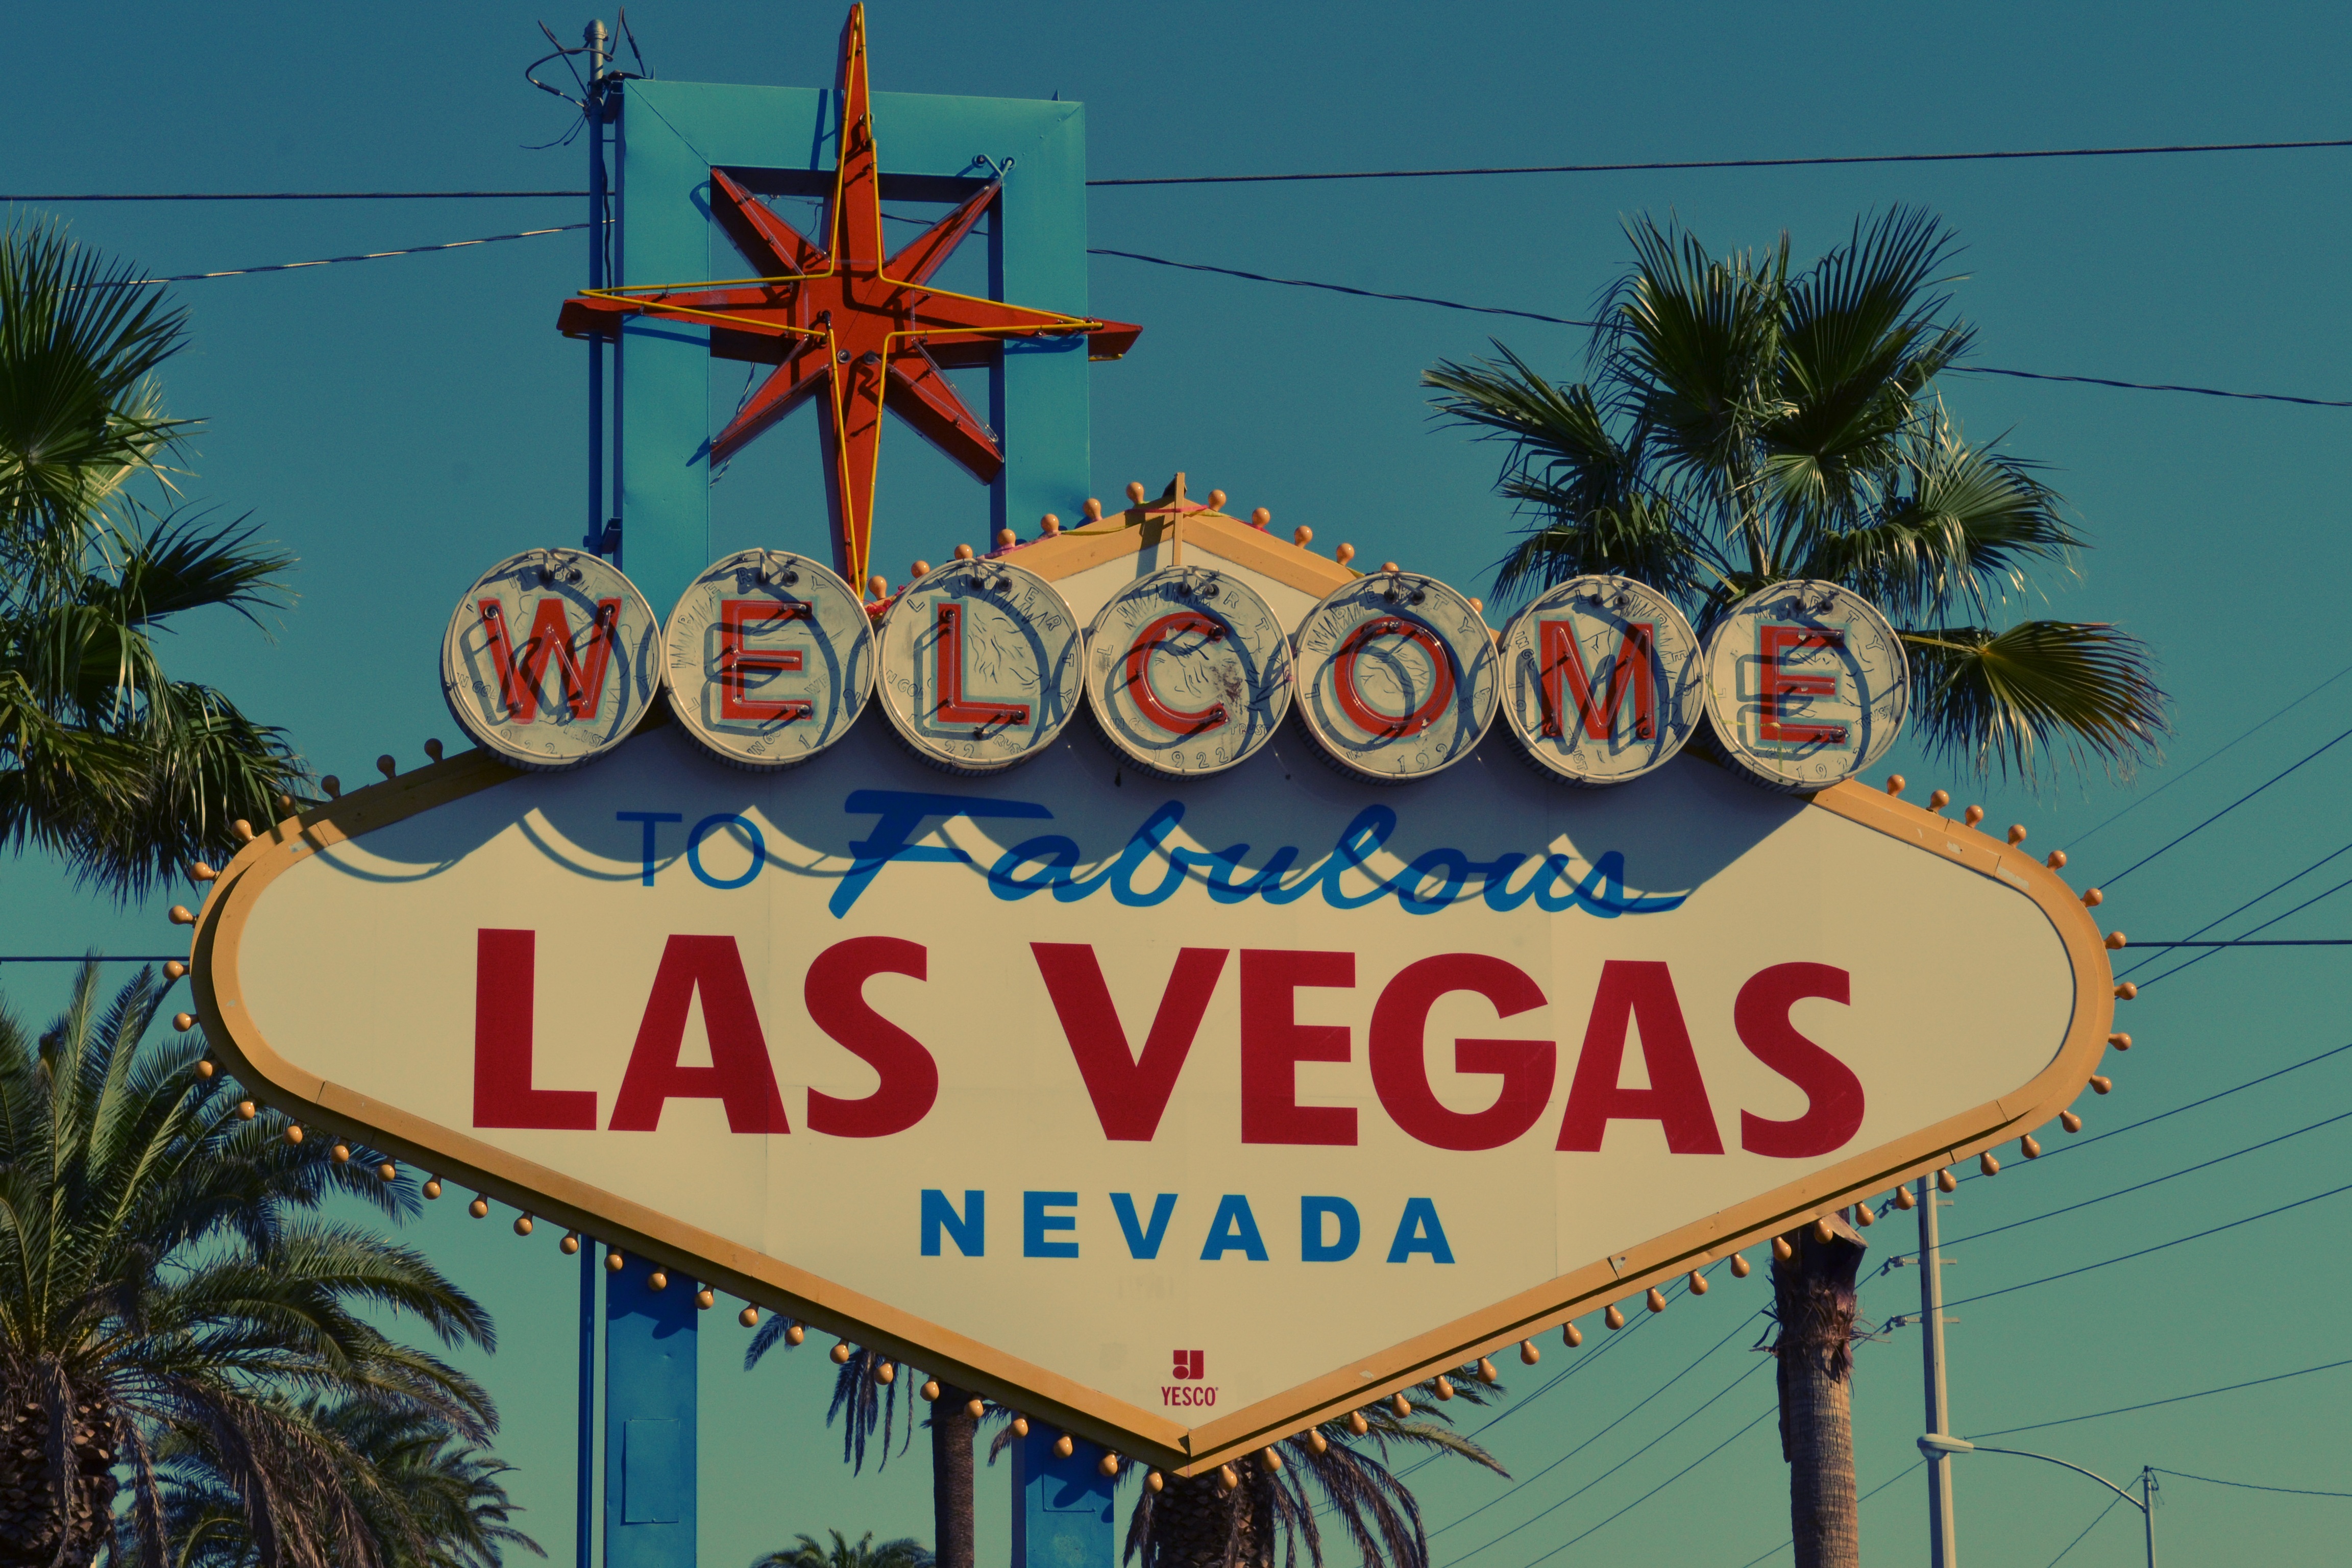
vintage, advertising, vacation, travel, sign, amusement park, symbol, landmark, tourism, signage, neon sign, resort, destination, las vegas